St Mary's Cathedral, Tuam

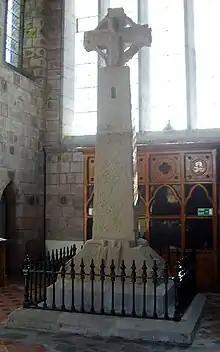
The High Cross of Tuam

With the coming of the railway to Tuam in 1861, and the enlargement of the garrison, the town's Anglican population increased and this led to the building of a third cathedral on the site, designed by the architect Sir Thomas Newenham Deane, which was begun in about 1861 and completed in 1878. Charles James Seymour was the Dean at the time.